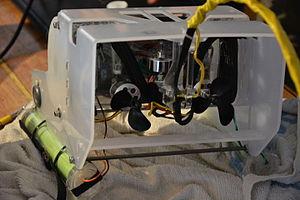
Open ROV construit par la Fondation Explore
OpenROV est le nom d'un projet en cours de développement, diffusion et large utilisation d'un petit véhicule télécommandé subaquatique léger. Il est conçu en « open-source » et « matériel libre » distribué sous licence libre. Ce projet est en cours de développement dans le monde.